Mulga apple

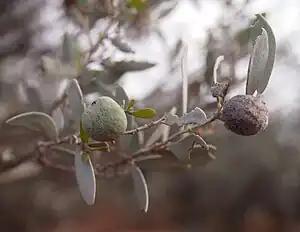
Mulga apples

The mulga apple is an Australian bush tucker food, often eaten by the Indigenous Australians of Central Australia.